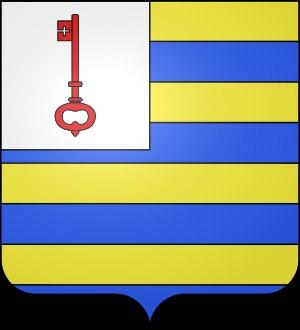
Liébaud III de Bauffremont est né vers 1165 et est mort vers 1227, très certainement dans son château de Beaufremont et est inhumé dans le cloître de l'abbaye de Morimond.